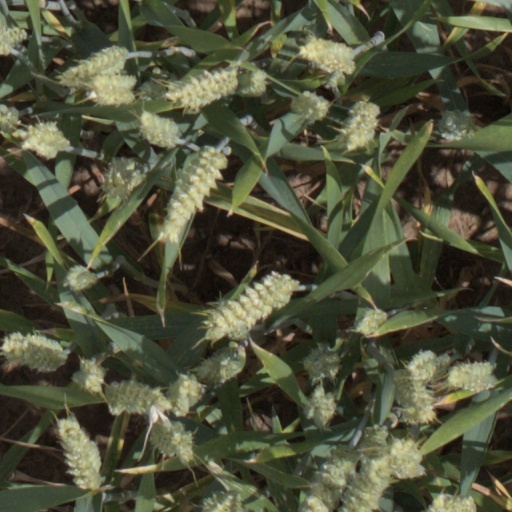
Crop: wheat